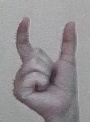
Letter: nun